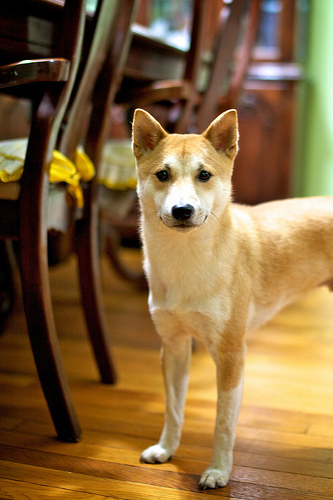
Animal: dog
Breed: shiba_inu